Lajoux, Switzerland

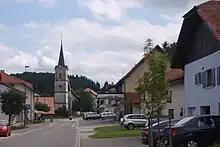
Village church of Lajoux

From the , 473 or 78.1% were Roman Catholic, while 52 or 8.6% belonged to the Swiss Reformed Church. Of the rest of the population, there was 1 member of an Orthodox church, there was 1 individual who belongs to the Christian Catholic Church, and there were 44 individuals (or about 7.26% of the population) who belonged to another Christian church. 35 (or about 5.78% of the population) belonged to no church, are agnostic or atheist, and 22 individuals (or about 3.63% of the population) did not answer the question.